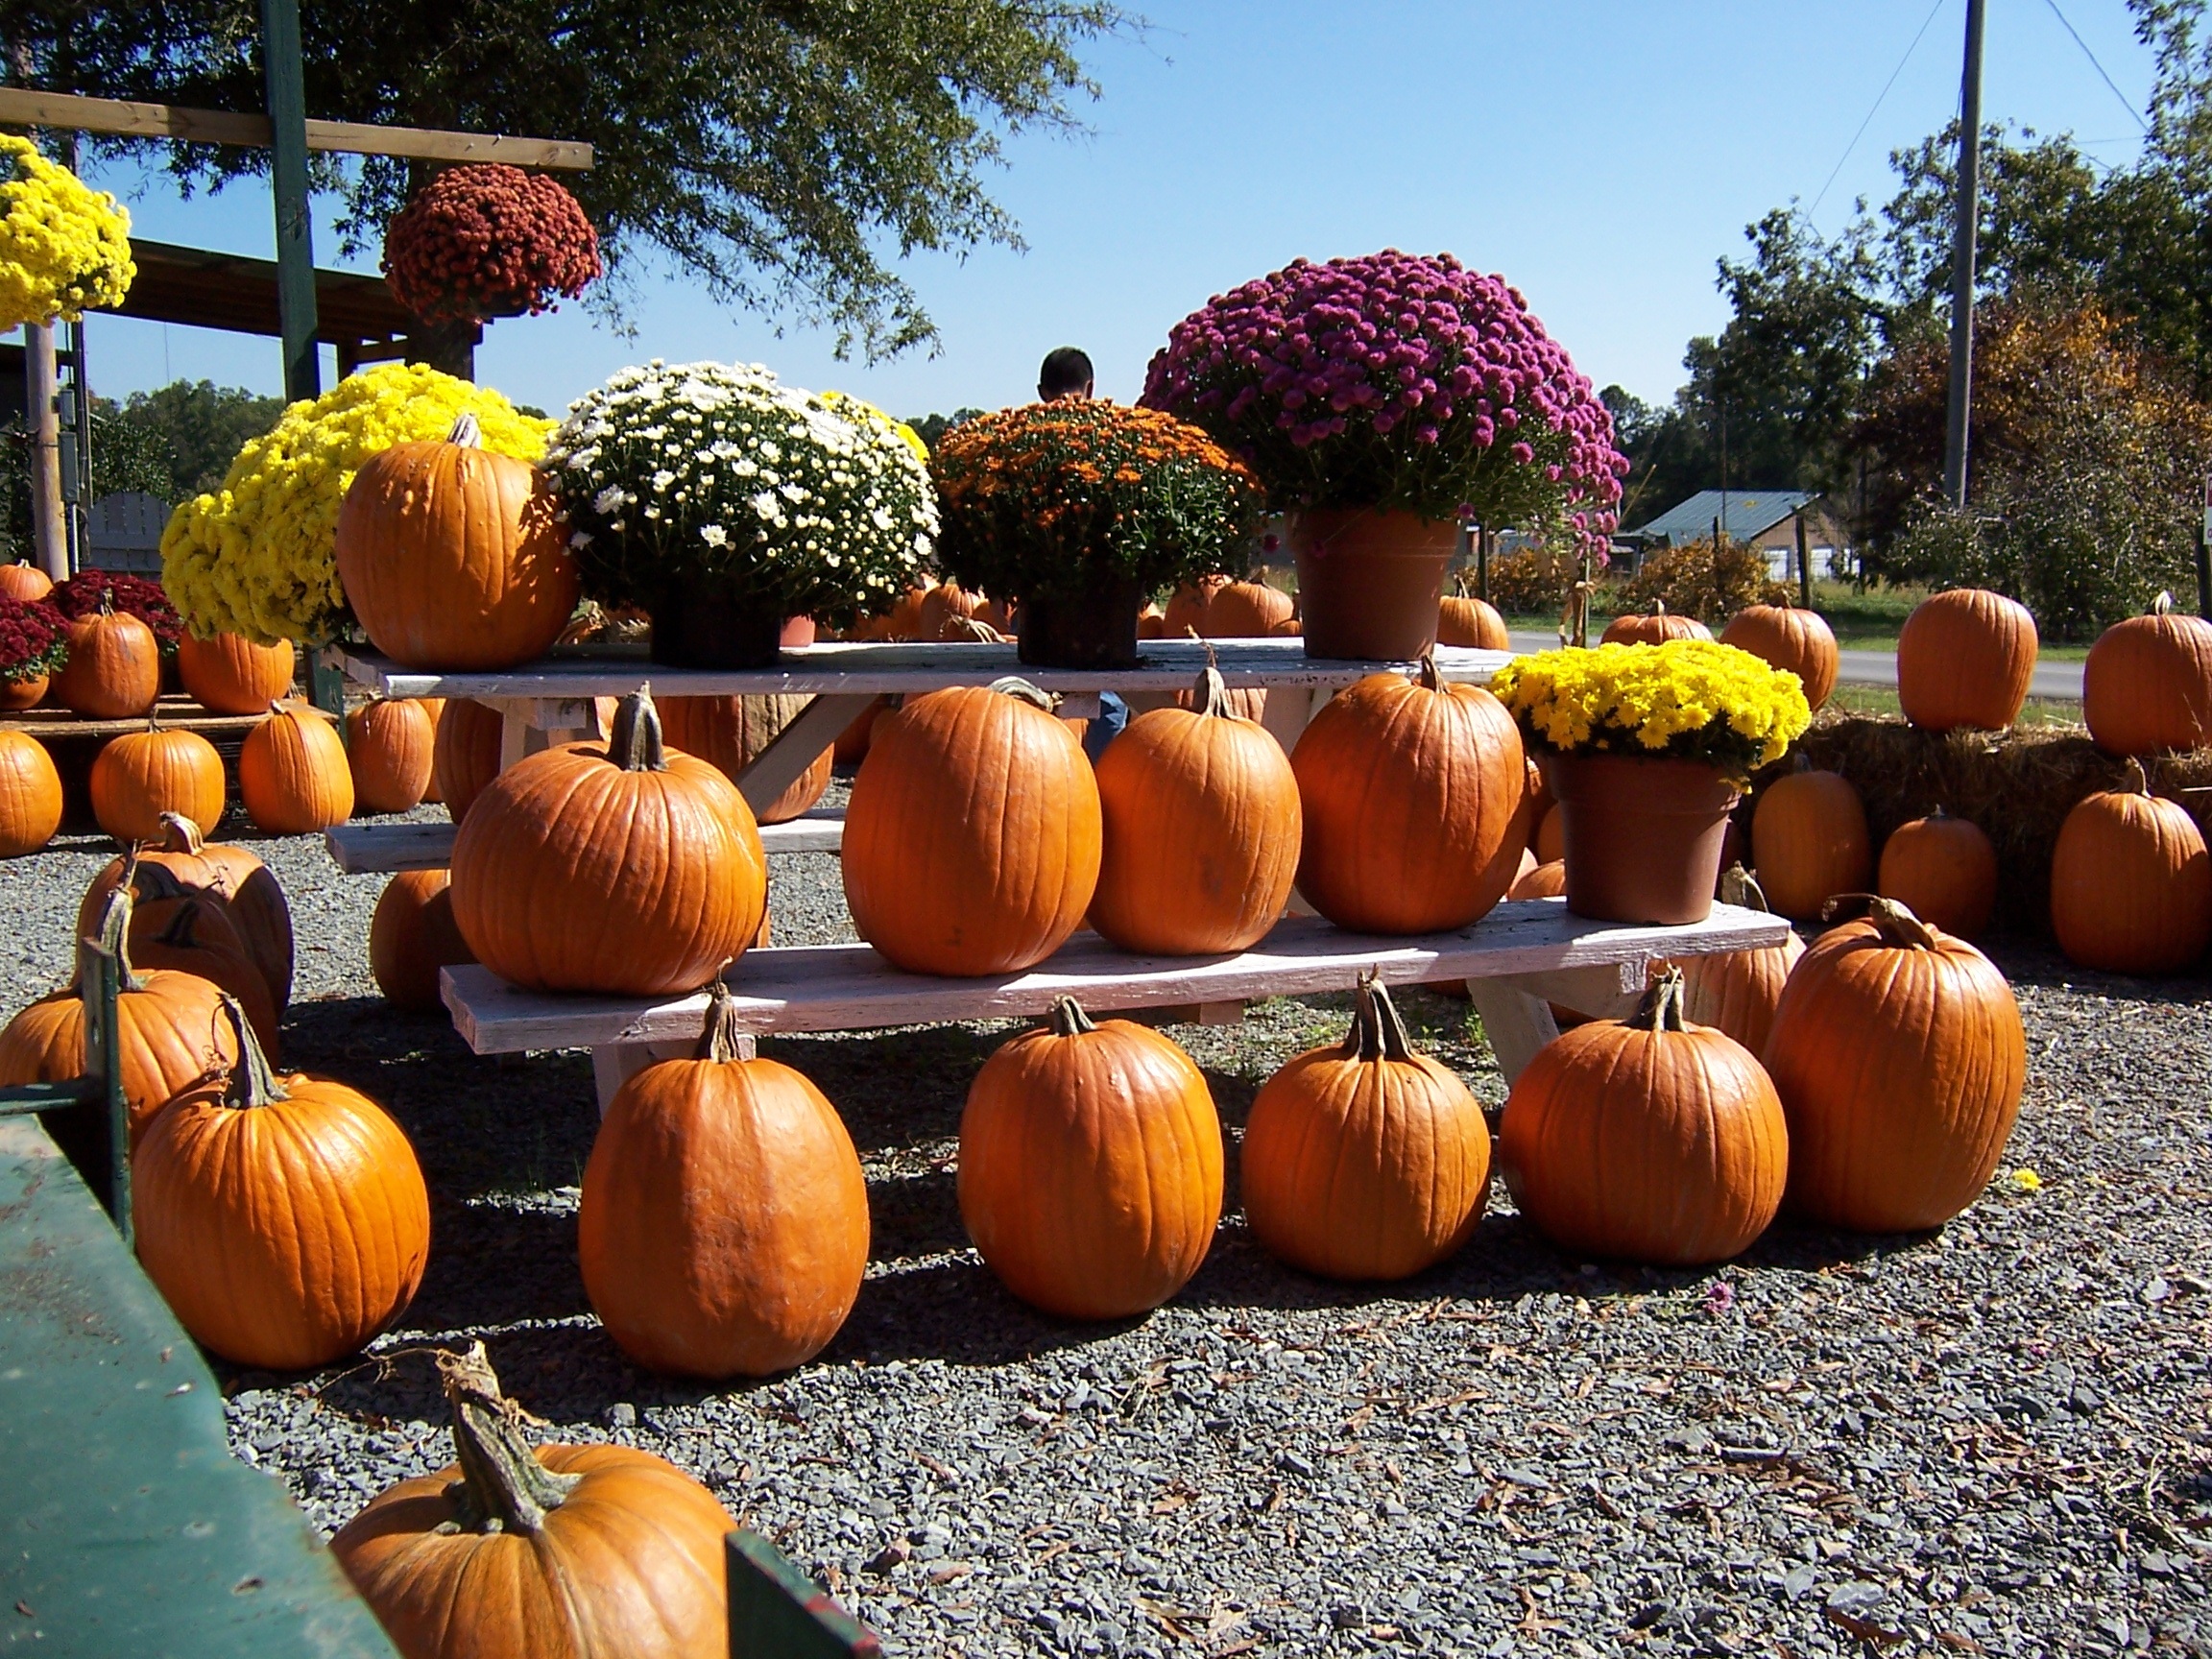
fall, harvest, produce, autumn, pumpkin, halloween, season, calabaza, carving, october, pumpkins, fall season, man made object, fall backgrounds